Atomic bombings of Hiroshima and Nagasaki

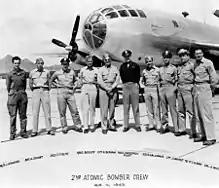
Formal picture of ten men in uniform. The five standing are wearing ties, and all but one of the ten wears a peaked cap or garrison cap.

During the night of 5–6 August, Japanese early warning radar detected the approach of numerous American aircraft headed for the southern part of Japan. Radar detected 65 bombers headed for Saga, 102 bound for Maebashi, 261 en route to Nishinomiya, 111 headed for Ube and 66 bound for Imabari. An alert was given and radio broadcasting stopped in many cities, among them Hiroshima. The all-clear was sounded in Hiroshima at 00:05. About an hour before the bombing, the air raid alert was sounded again, as "Straight Flush" flew over the city. It broadcast a short message which was picked up by "Enola Gay". It read: "Cloud cover less than 3/10th at all altitudes. Advice: bomb primary." The all-clear was sounded over Hiroshima again at 07:09.